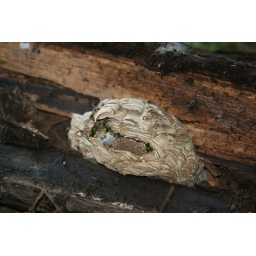
A yellow-jacket stung my son. Thye had built their nest in the old telephone pole lining my neighbor's driveway.